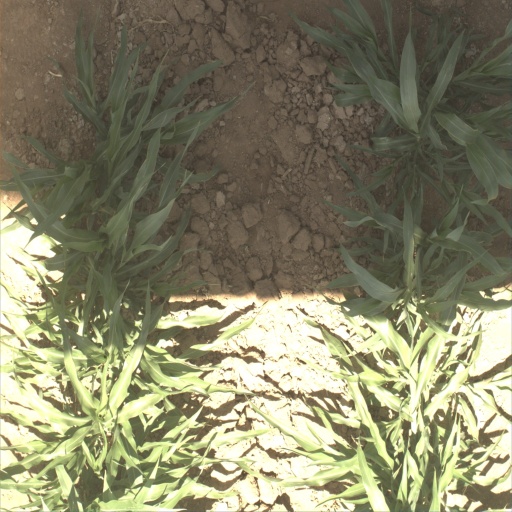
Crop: sorghum